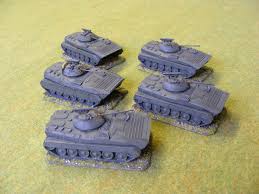
Label: BMP